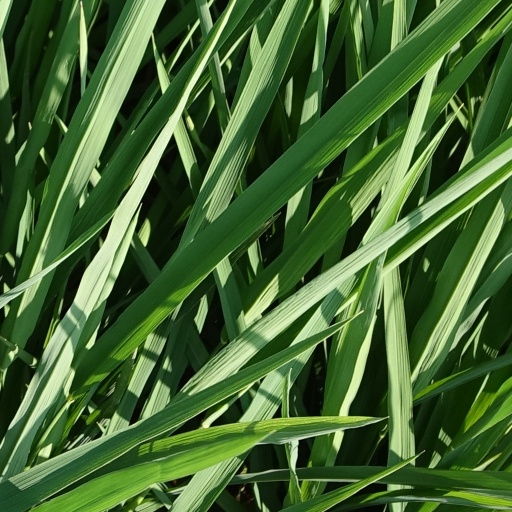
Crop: rice